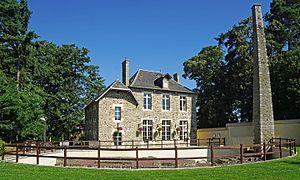
Le musée de la mine du Molay-Littry installé sur le carreau de la fosse Frandemiche dont il subsiste une grande cheminée, des ruines, l’emplacement du puits et deux terrils.
Le Molay-Littry est une commune française située dans le pays du Bessin dans le département du Calvados en région Normandie.
Les houillères de Littry sont des mines de charbon situées dans l'ouest de la France sur la commune du Molay-Littry et autour de plusieurs villages voisins, en Normandie. Elles ont produit 2,5 millions de tonnes entre 1744 et 1880 puis de 1941 à 1949 pour alimenter l’industrie normande, en particulier les fours à chaux.
Le musée de la mine du Molay-Littry est installé en 1907 sur l'ancienne fosse Frandemiche, exploitée de 1759 à 1864 par les houillères de Littry. Il est situé sur la commune française du Molay-Littry, en Normandie. C'est le plus ancien musée de la mine de France.